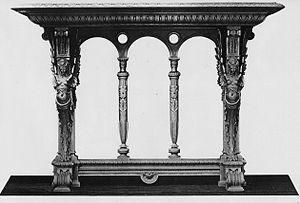
Table en bronze doré, composée par Constant Sévin et exécutée par la maison Ferdinand Barbedienne
Louis-Constant Sévin, né le 15 février 1821 à Versailles, et mort le 5 novembre 1888 à Neuilly-sur-Seine, est un sculpteur ornemaniste français.